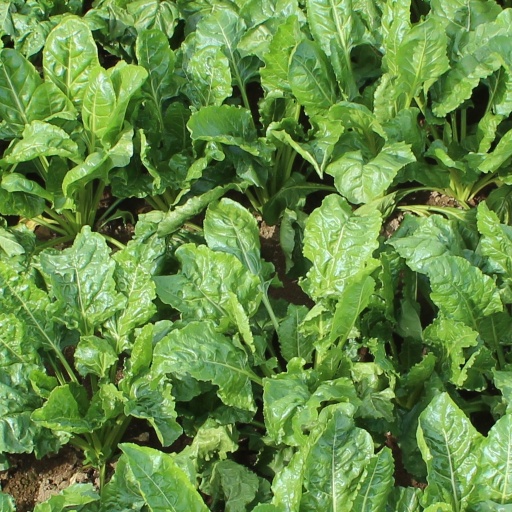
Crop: sugar beet